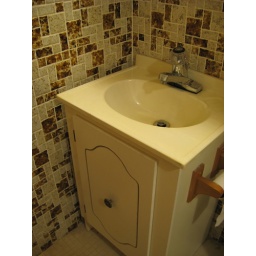
in my grandparent's house. original tile &amp;amp; sink from when the house was built in the 50s.